Galehaut

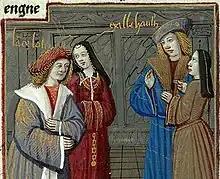

In the ensuing war, it becomes clear that Galehaut's army is going to win against Arthur's. However, Galehaut is so awed by the battlefield prowess of one of Arthur's knights, the mysterious Black Knight (also previously known to him as the Red Knight from Galehaut's previous campaign that he had postponed for a year in order to let Arthur gather his forces for a more honorable victory), that for his sake he renounces a certain victory and surrenders to the amazed Arthur for just a chance to spend a night alone with the enigmatic hero. The knight, who turns out to be the young Lancelot, gratefully accepts Galehaut's companionship. What follows is a tale of Galehaut's love for Lancelot, interpreted by some modern scholars as a chivalric bond and deep male friendship and by others as homosexuality, in which Galehaut figures as the central character as he becomes the tragic hero in the story. Galehaut, just as he has surrendered to Arthur, gives way before Guinevere, yielding Lancelot to her. He also joins Arthur's Knights of the Round Table, and later gives refuge to Lancelot and Guinevere in his land of Sorelois during the False Guinevere episode. He ultimately dies at the age of 39 by longing for Lancelot, having been separated with him (Lancelot was first kidnapped by Morgan le Fay and then went mad and disappeared) and after receiving false news of his death. Lancelot, at the end of his own life, is buried next to Galehaut at his castle of Joyous Gard in the tomb that he had built to consecrate and eternalise their companionship. Long after his death, Galehaut continues to be commonly recalled as an exemplar of greatness.